Barbette ship

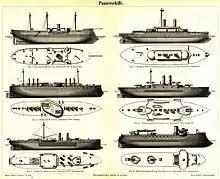
Illustration of several barbette ships from the 1880s, showing the degree of experimentation with armament arrangements

The barbette ship was a type of ironclad warship that was built by several navies between the 1860s and 1890s. The defining characteristic was the use of armored barbettes to partially protect the ship's main battery guns, rather than heavy gun turrets or inflexible box batteries. A large number of these ships were built by many of the world's navies in the 1870s and 1880s, though they began to be replaced by the more modern pre-dreadnought battleship type by the early 1890s.